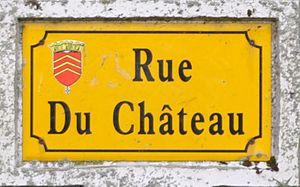
Lillers, Rue du Chateau
Rue du Château est un odonyme courant dans les pays francophones.